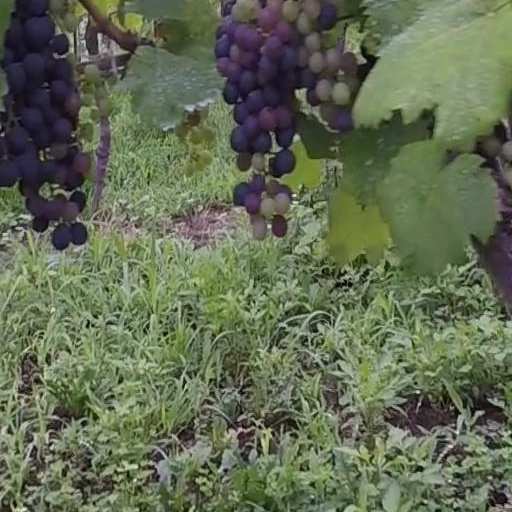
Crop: grape